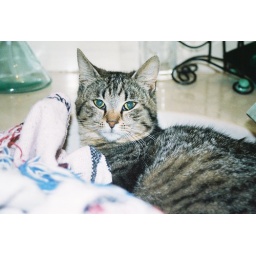
Frances in the bathroom sink before she had her babies.